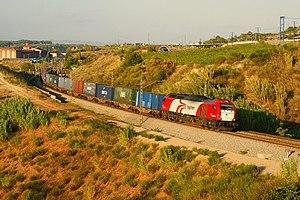
L'Euro 4000 est une locomotive de grande puissance, produite par la société Vossloh, puis Stadler.